Environmental issues in Southern Africa

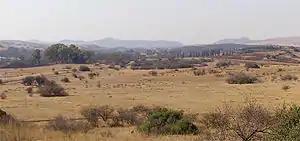
Highveld in Gauteng Province

Southern Africa experiences poor ambient and indoor air quality.